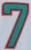
Number: 7